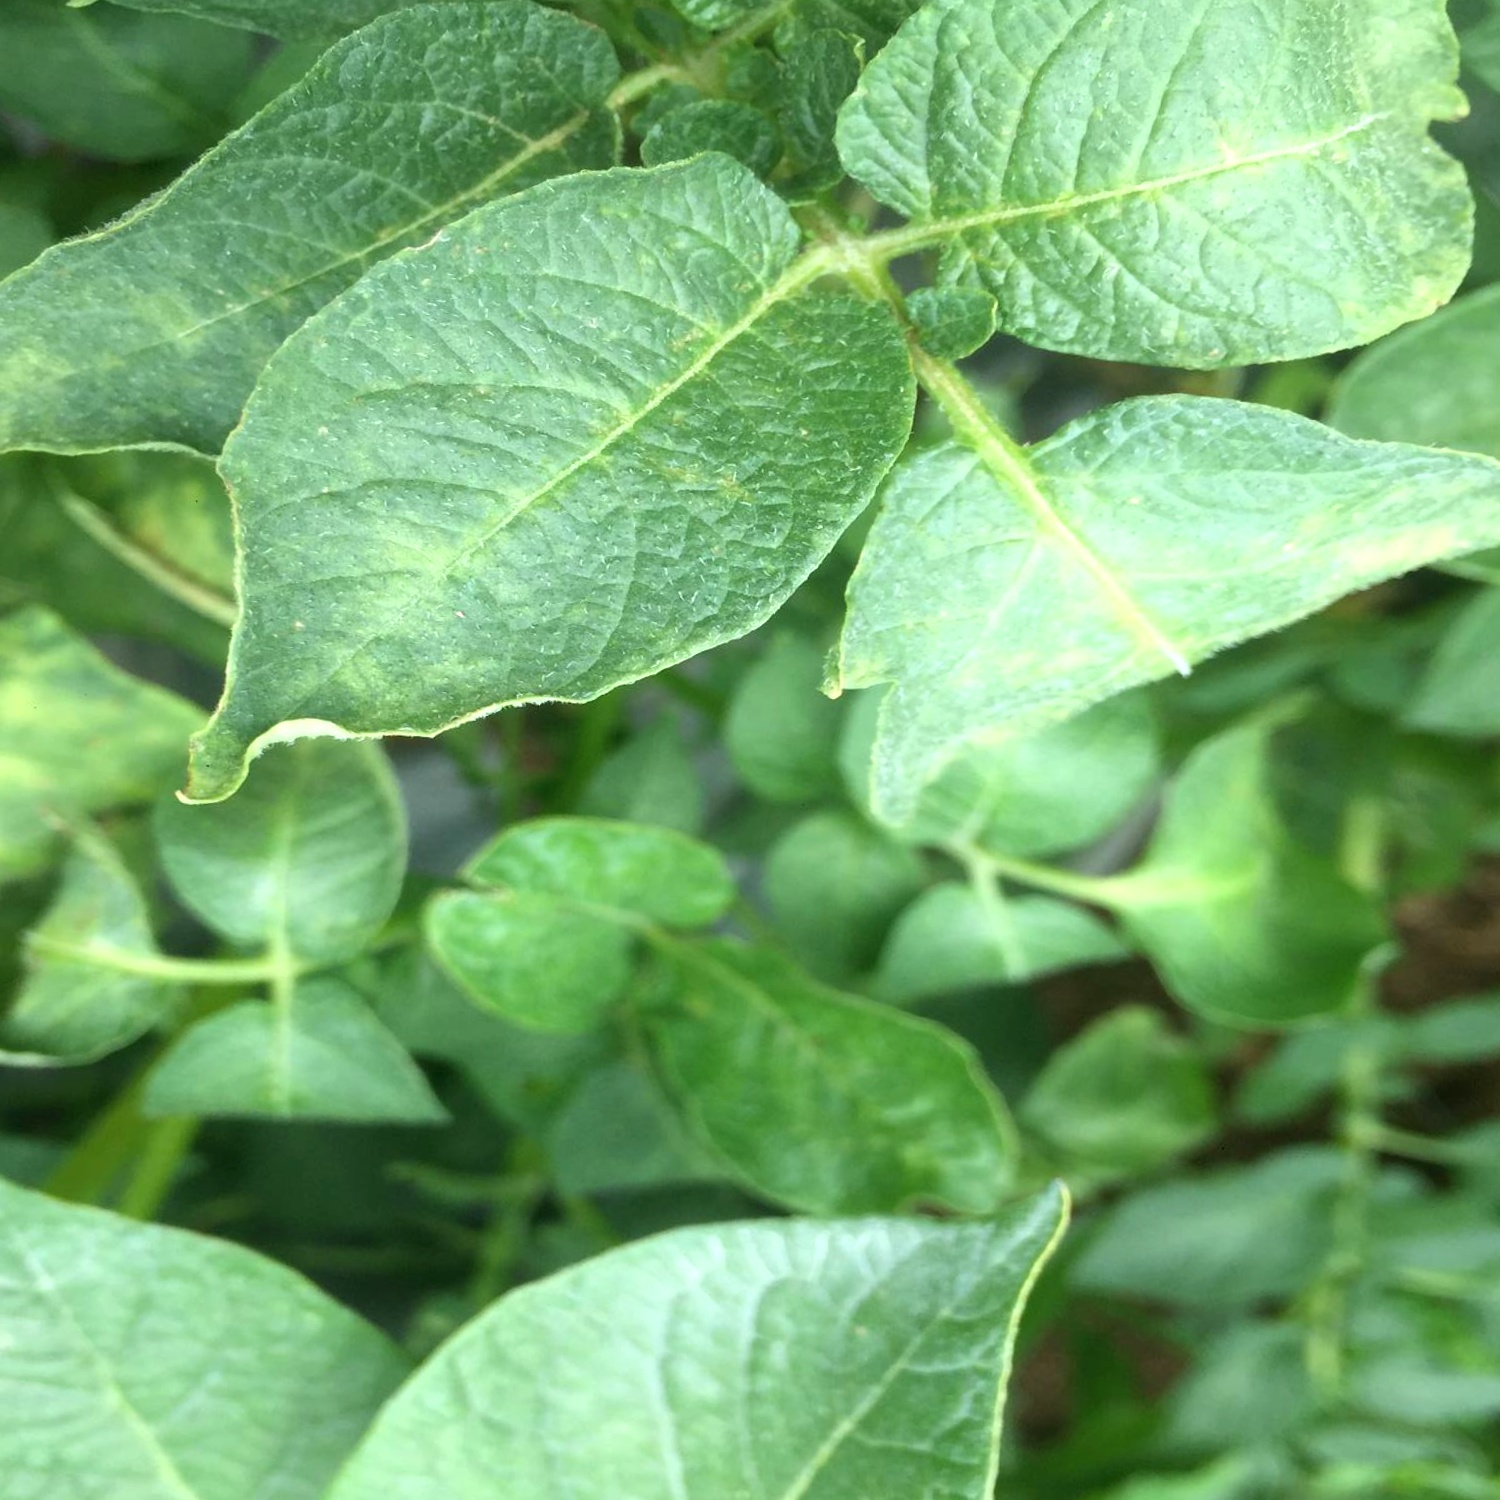
Etiqueta: Virus